Religious Confucianism

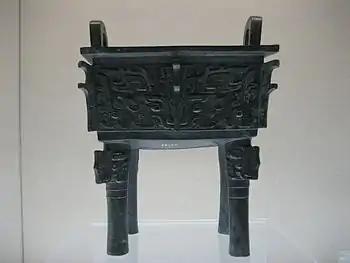
Squared (ritual cauldron) with motif. According to Didier, both the cauldrons and the taotie symmetrical faces originate as symbols of Di as the squared north celestial pole, with four faces.

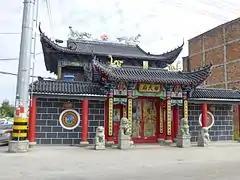
Temple of All-Heaven in Longgang, Cangnan, Wenzhou, Zhejiang.

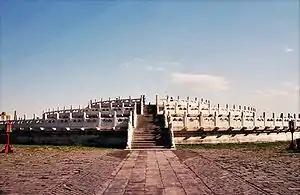
Sacred altar at the Temple of Heaven, Beijing

Ulrich Libbrecht distinguishes between two periods in the development of Chinese theology and religion that continues to this day: traditions derived from the Shang (1600–1046 BCE) and traditions derived from the Zhou (1046–256 BCE). The religion of the Shang was based on the worship of ancestors and god-kings who survived as unseen divine forces after death. They were not transcendent entities, since the universe was not created by a force outside of it, but rather generated by internal rhythms and cosmic powers. The royal ancestors were called , and the utmost progenitor was the . Shangdi is symbolized by the dragon, a symbol of unlimited power ("qi") and the "protean" primordial power which embodies yin and yang, associated with the constellation Draco which winds around the north ecliptic pole, and slithers between the Little and Big Dipper (or Great Chariot). In Shang theology, the multiplicity of the gods of nature and ancestors were viewed as parts of Di, and the four and their were his cosmic will.